Ruby Walsh

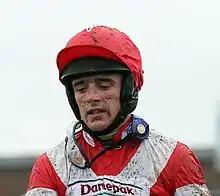
Ruby Walsh, Cheltenham 2005

Rupert "Ruby" Walsh (born 14 May 1979) is an Irish former jockey. He is the second child, and eldest son, of former champion amateur jockey Ted Walsh and his wife Helen. Widely regarded as one of the greatest National Hunt jockeys of all time, Walsh is the third most prolific winner in British and Irish jump racing history behind only Sir Anthony McCoy and Richard Johnson.